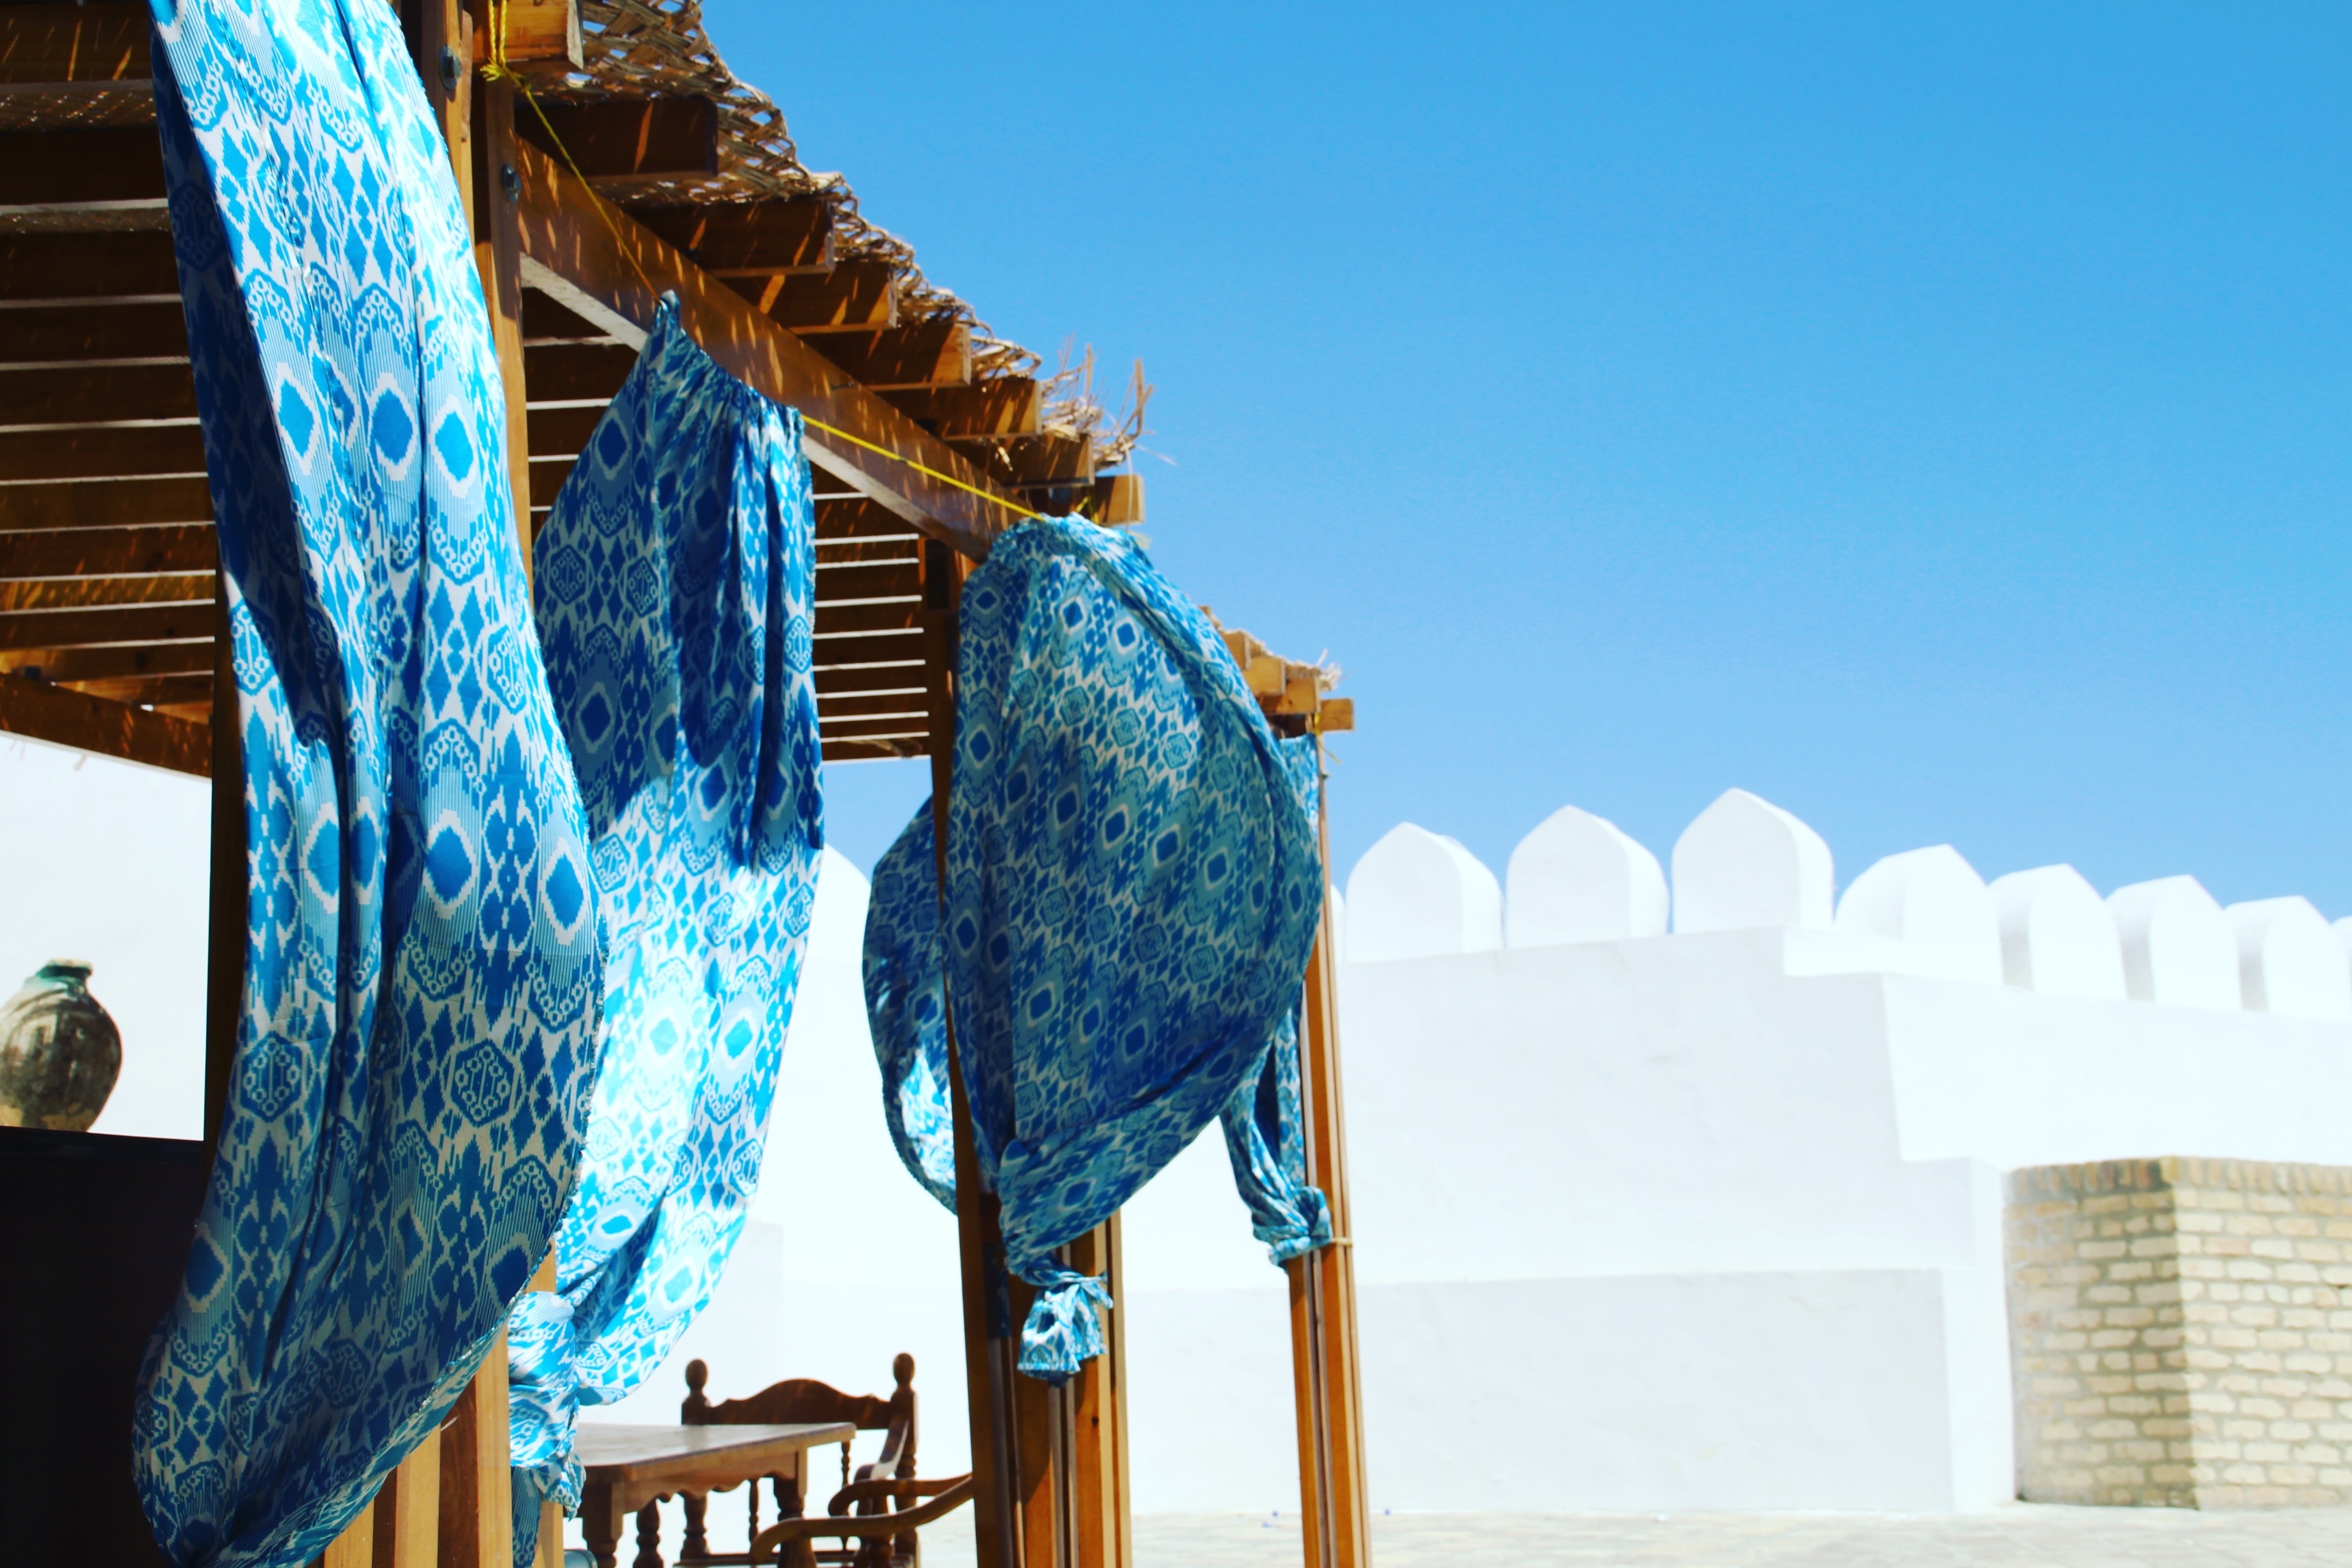
vacation, blue, art, mural